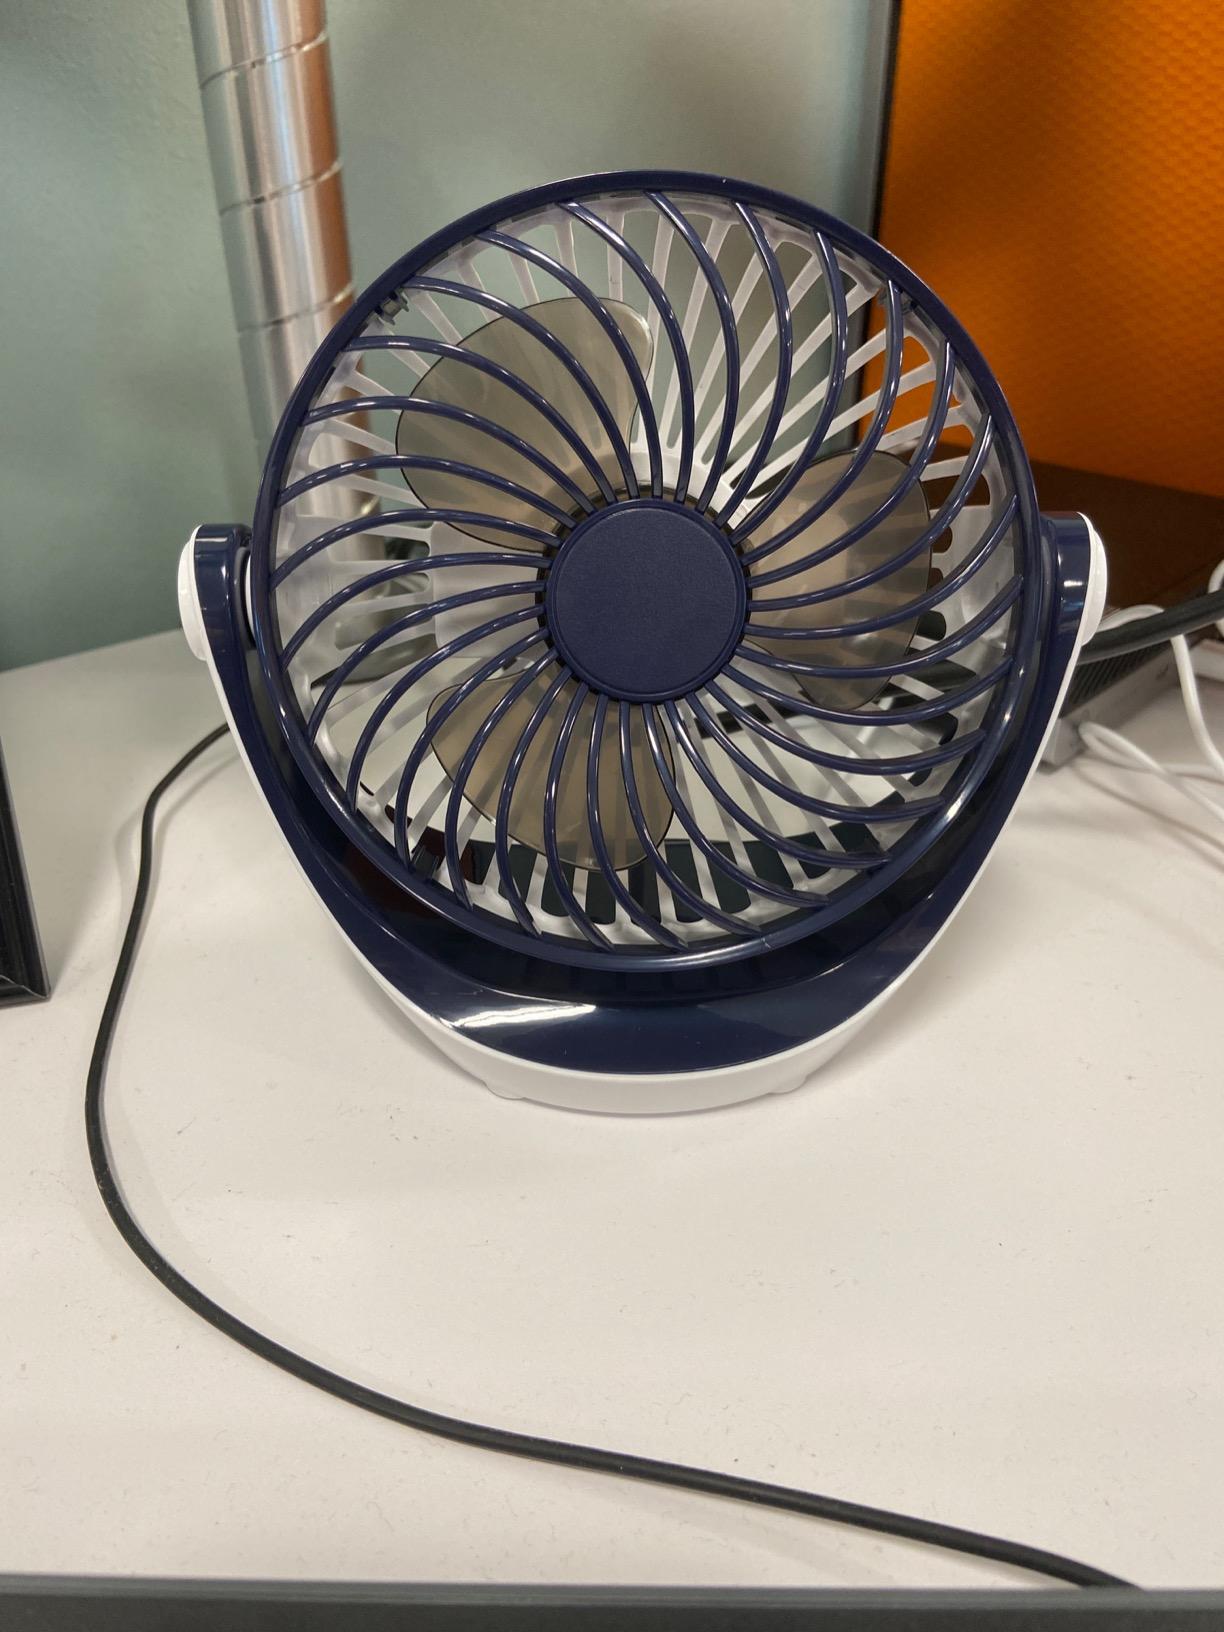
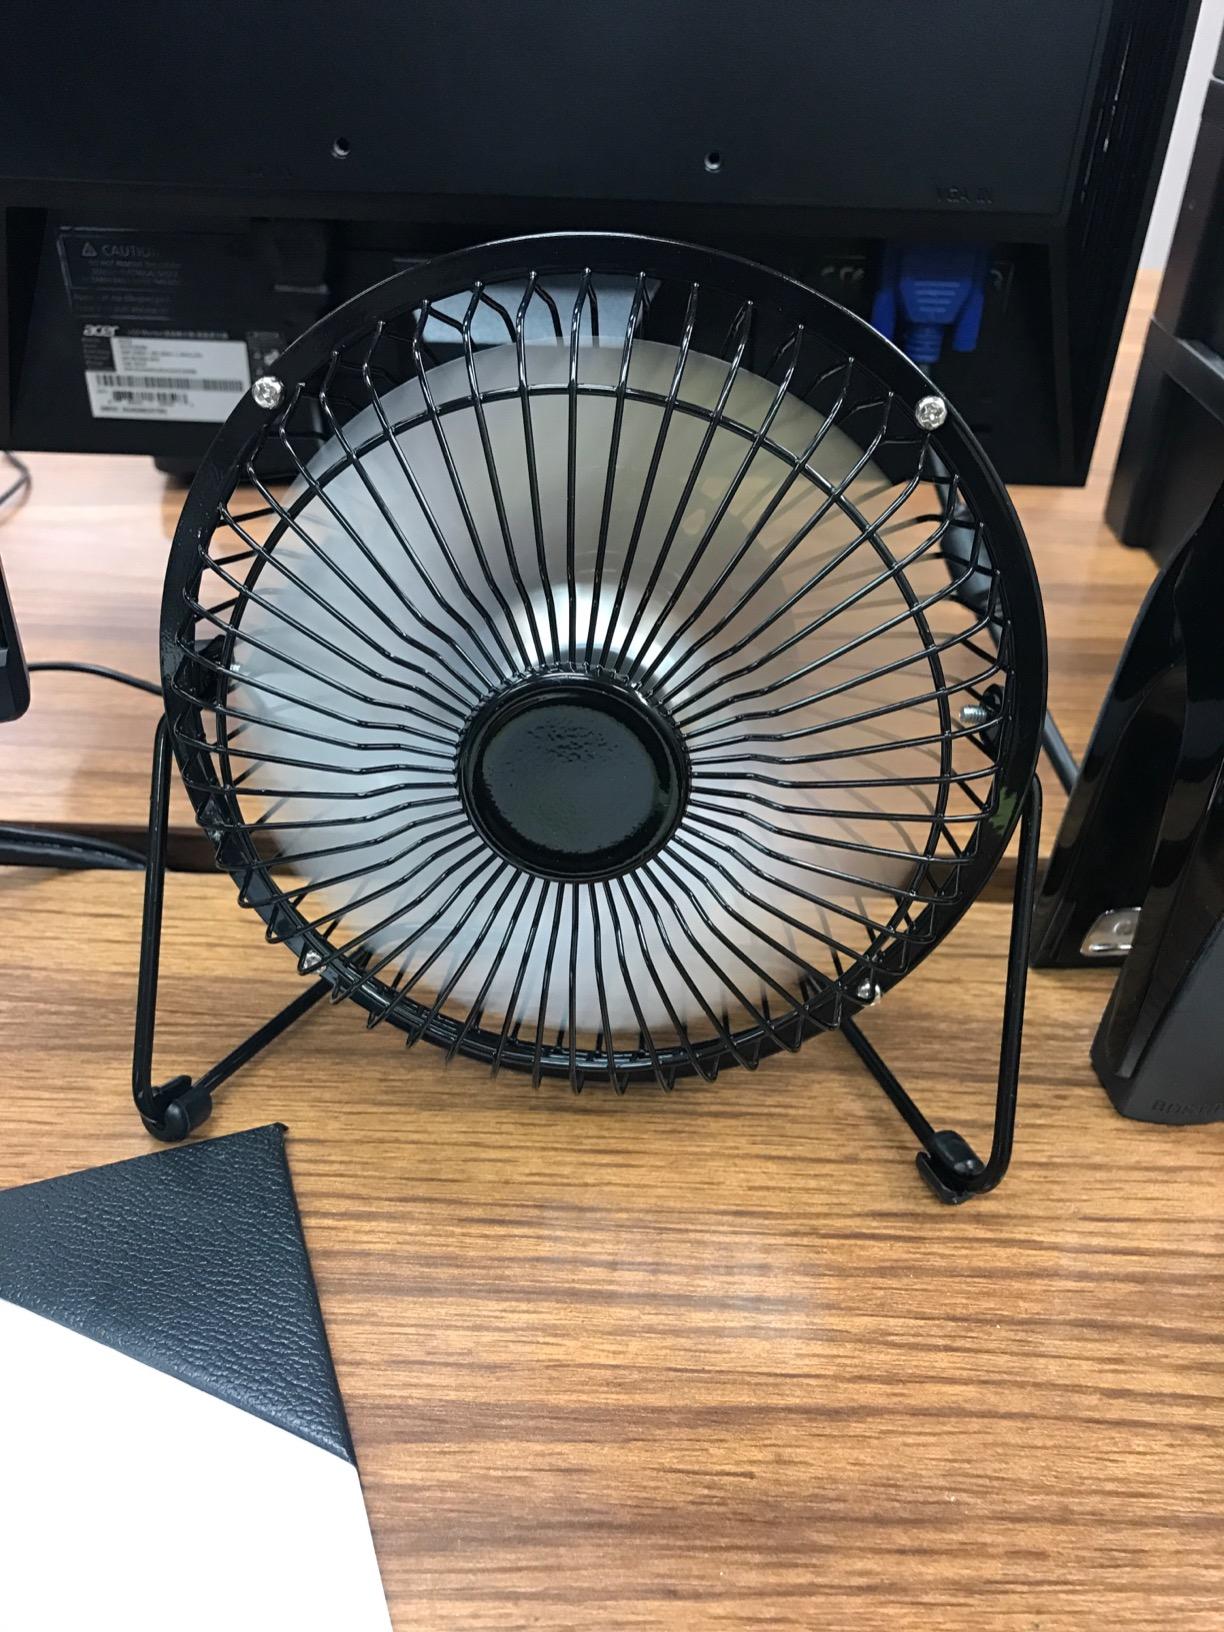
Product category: fan
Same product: no